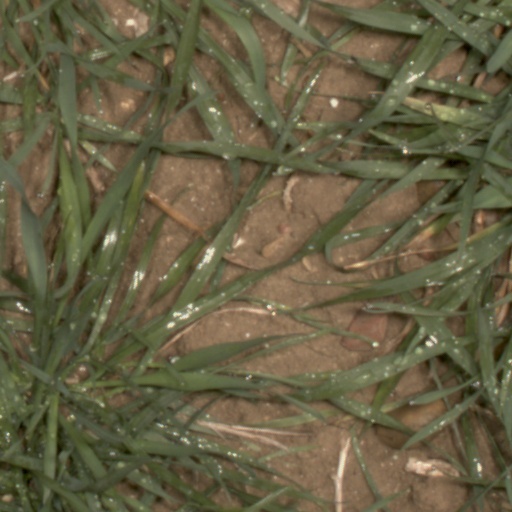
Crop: wheat